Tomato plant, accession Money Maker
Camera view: vertical (180 deg); turntable rotation: 90 degrees
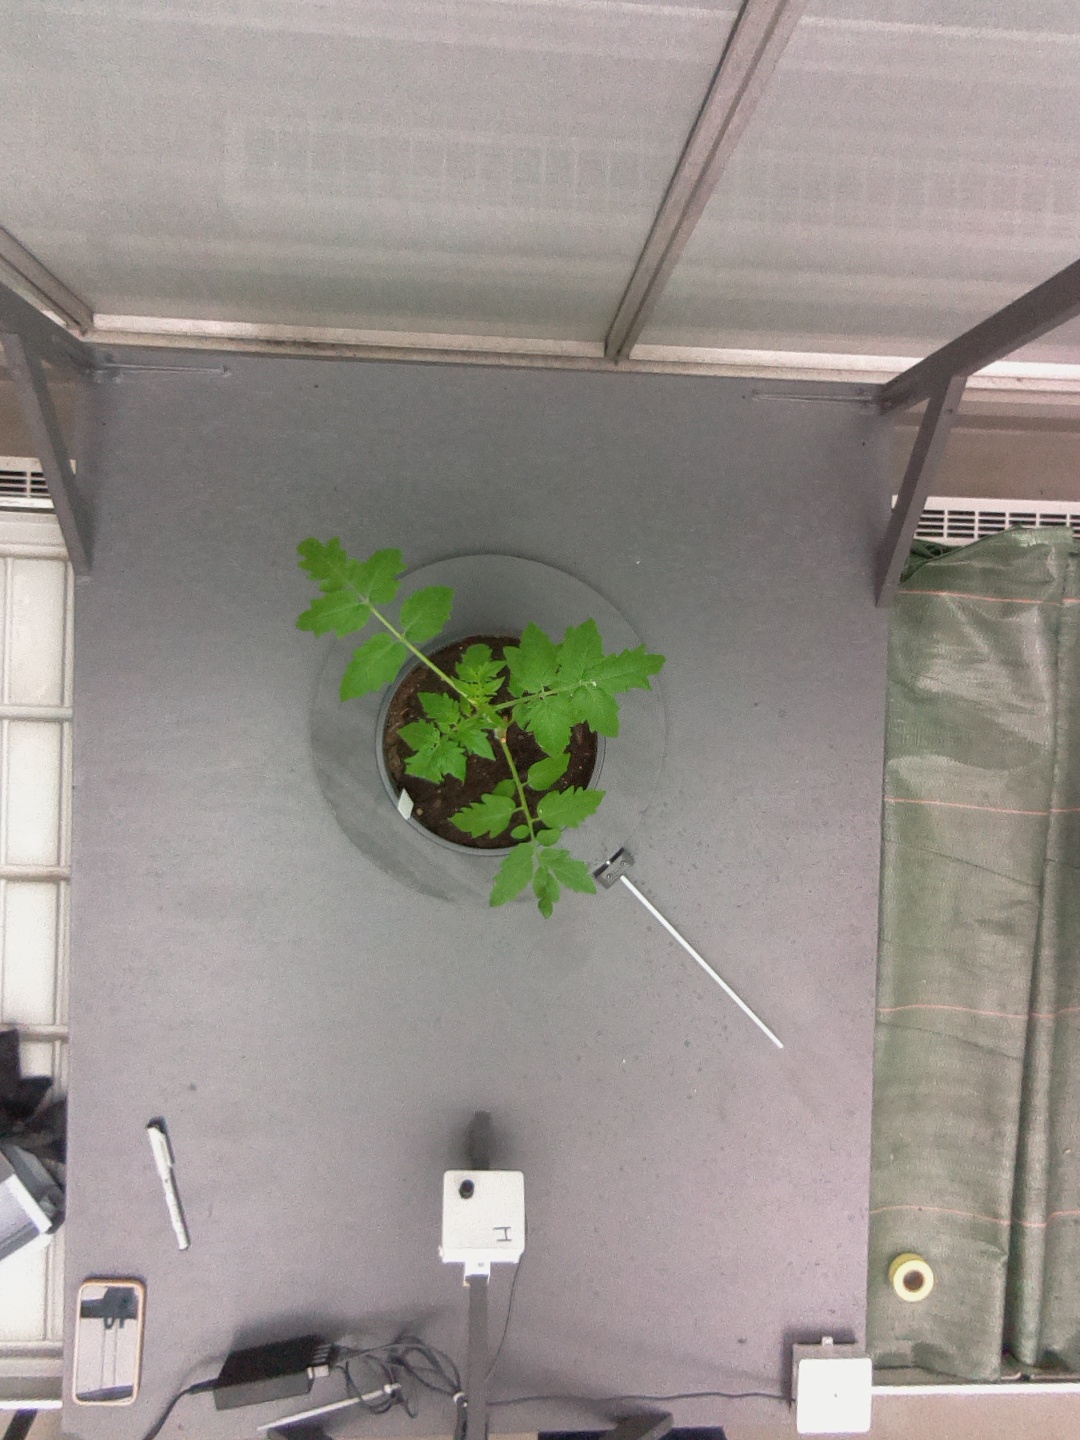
BBCH growth stage 13: 6 of true leaves visible